Enterovirus 5′ cloverleaf cis-acting replication element

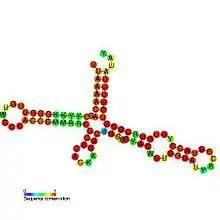
Predicted secondary structure and sequence conservation of Entero_5_CRE

The Enterovirus 5′ cloverleaf cis-acting replication element is an RNA element found in the 5′ UTR of Enterovirus genomes. The element has a cloverleaf like secondary structure and is known to be a multifunctional cis-acting replication element (CRE), required for the initiation of negative strand RNA synthesis.